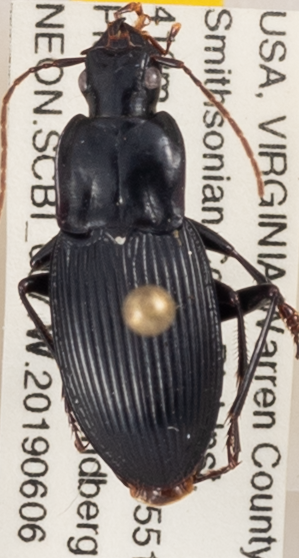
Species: Dicaelus politus
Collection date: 2019-06-06
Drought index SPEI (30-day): -0.048
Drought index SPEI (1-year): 2.09
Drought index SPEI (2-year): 2.09